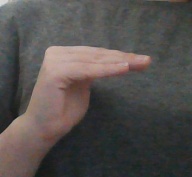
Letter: haa